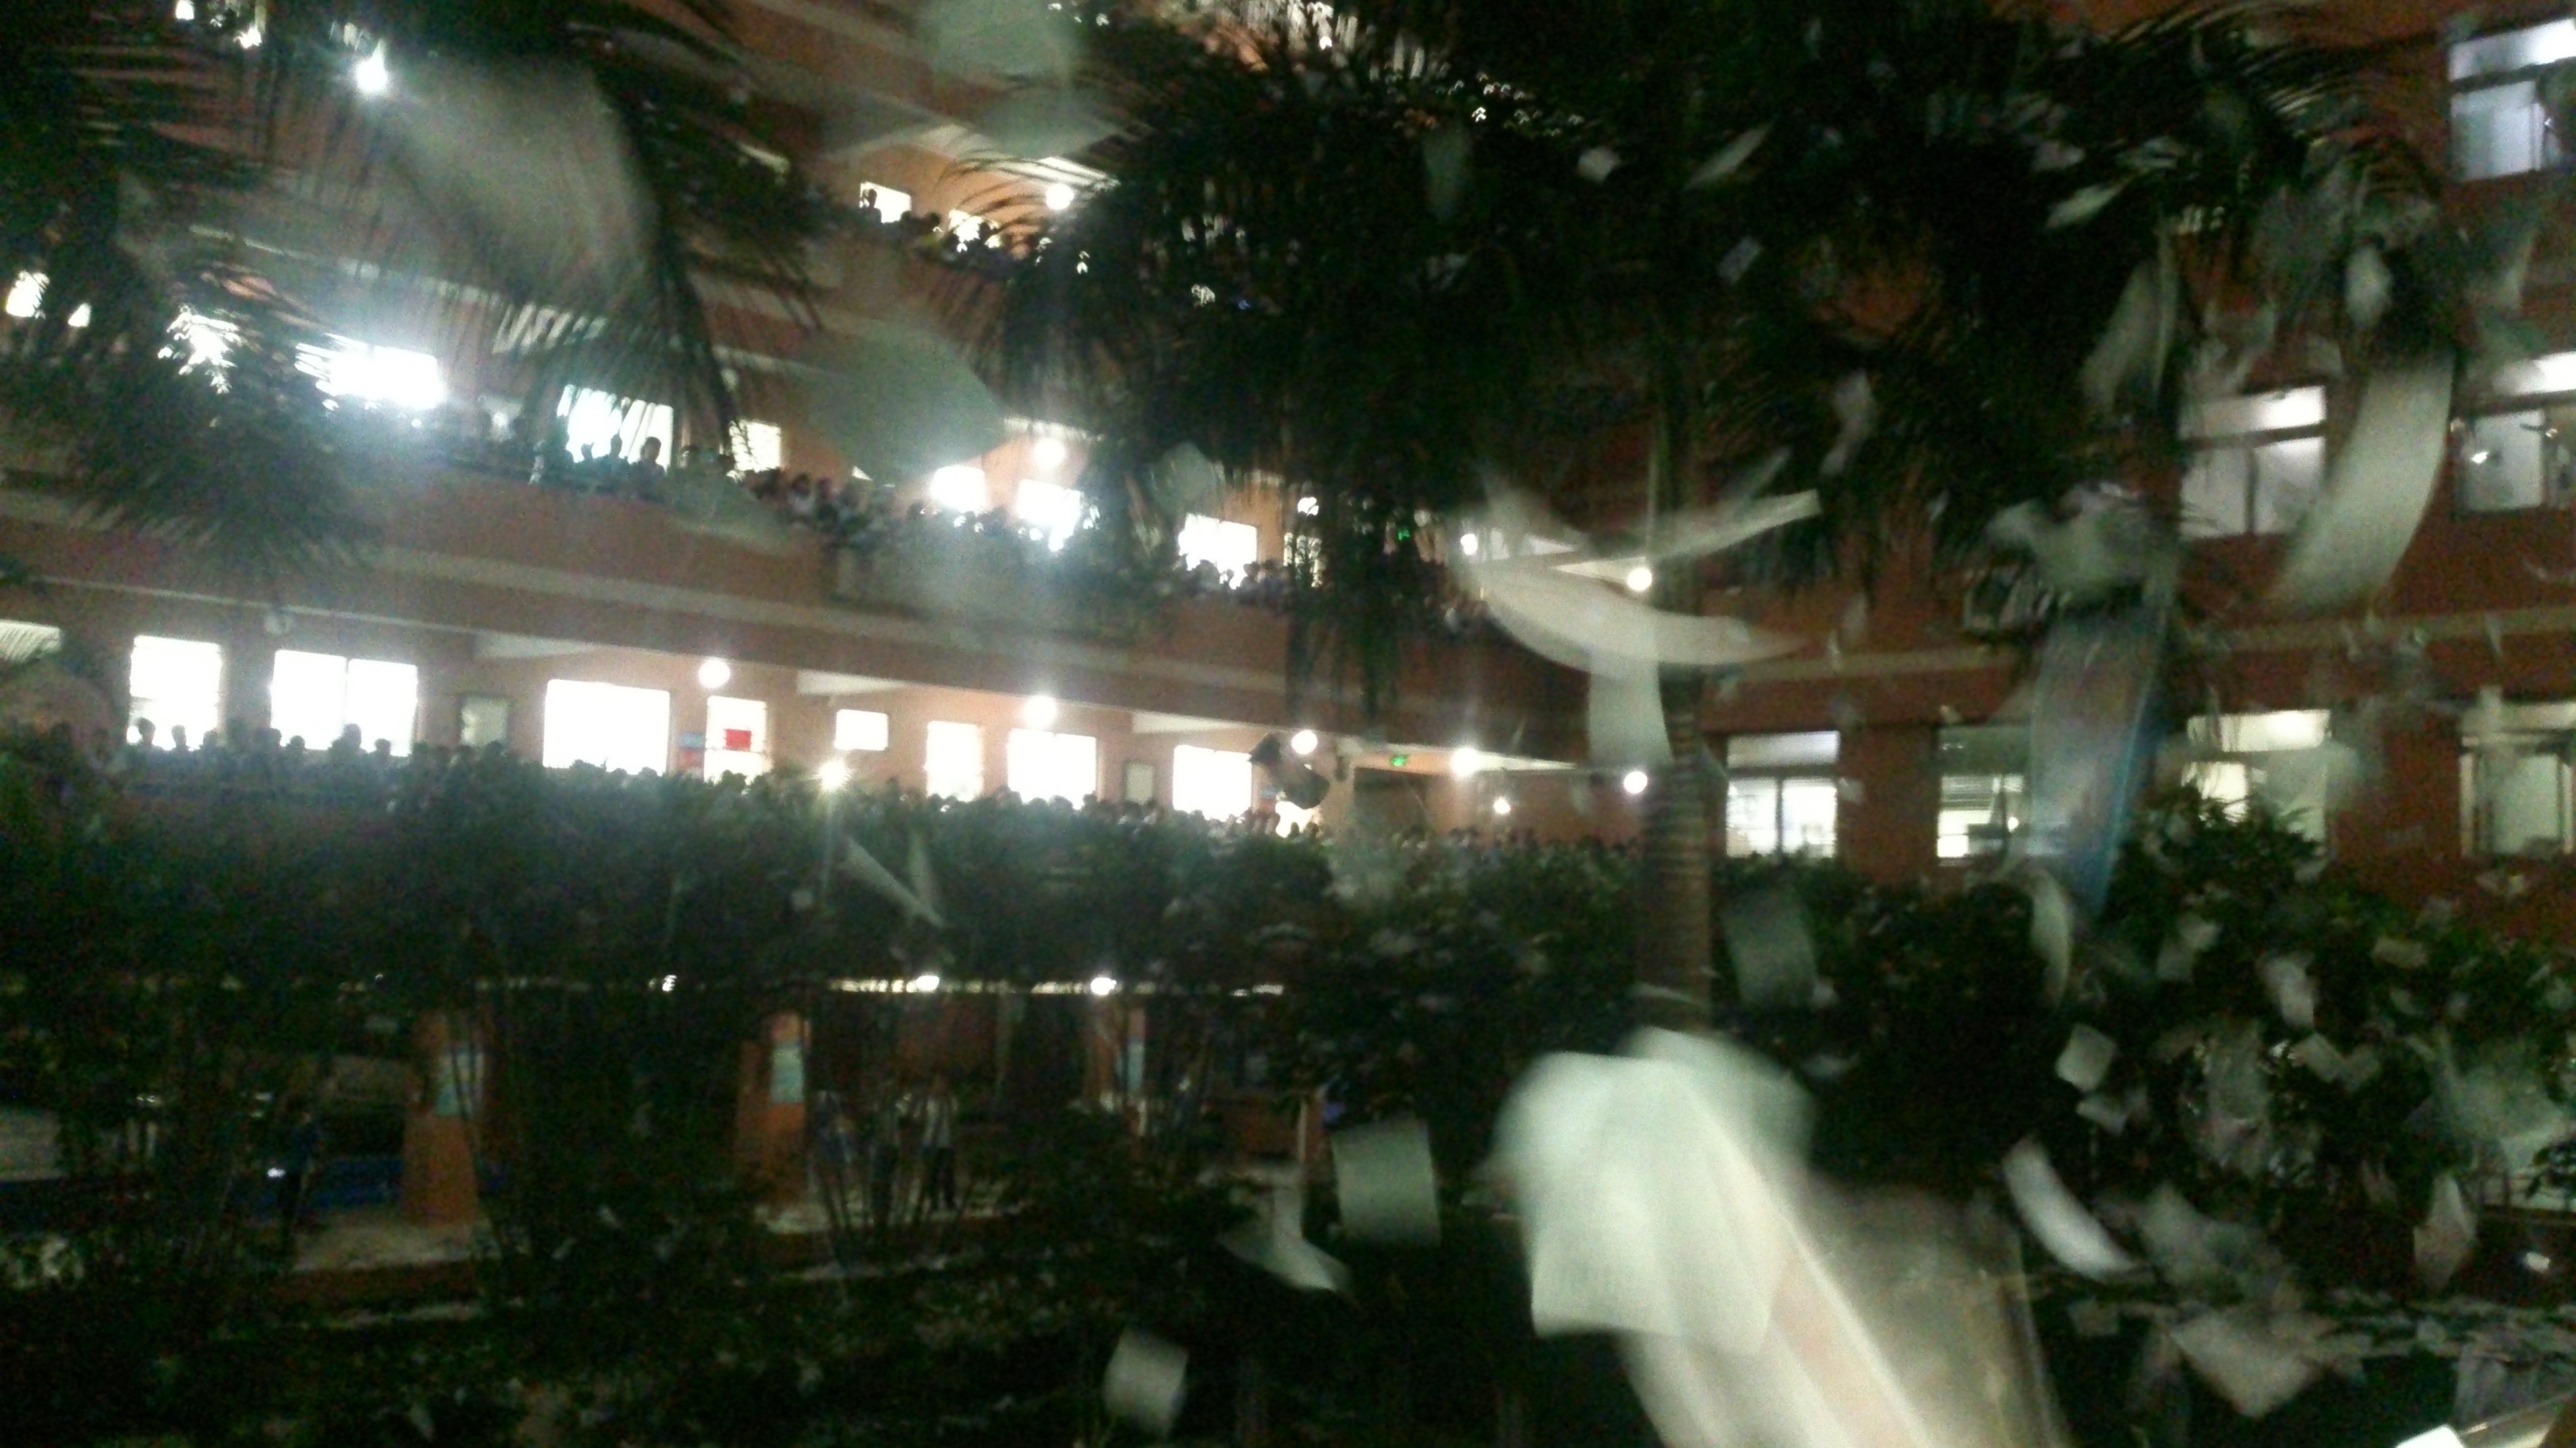
restaurant, city, plaza, shopping mall